Frank Schwindel

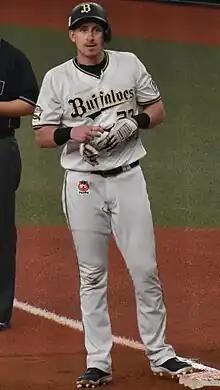
Schwindel with the Orix Buffaloes in 2023

Frank Joseph Schwindel (born June 29, 1992), nicknamed "Frank The Tank", is an American professional baseball first baseman for the Saraperos de Saltillo of the Mexican League. He has previously played in Major League Baseball for the Kansas City Royals, Oakland Athletics, and Chicago Cubs, and in Nippon Professional Baseball (NPB) for the Orix Buffaloes.